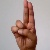
The image shows a hand gesture representing the letter 'U' in Indian Sign Language.